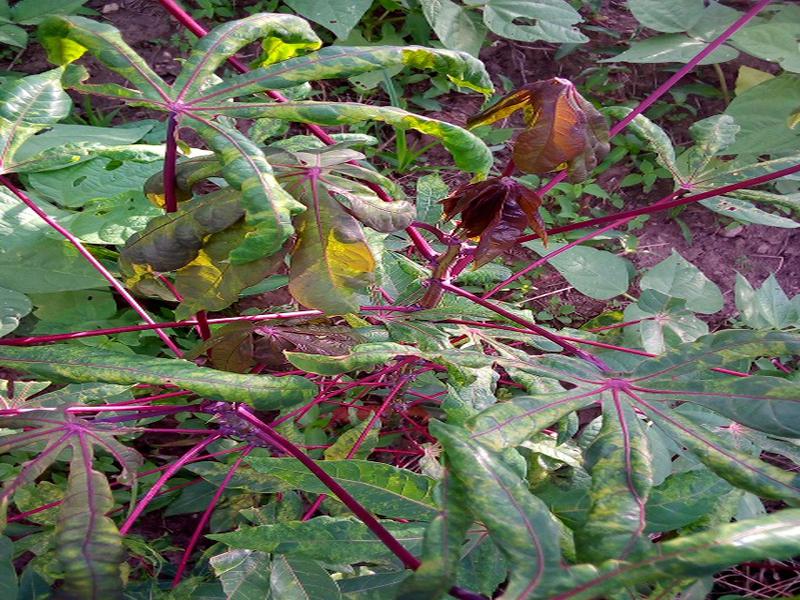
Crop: cassava
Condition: mosaic_disease